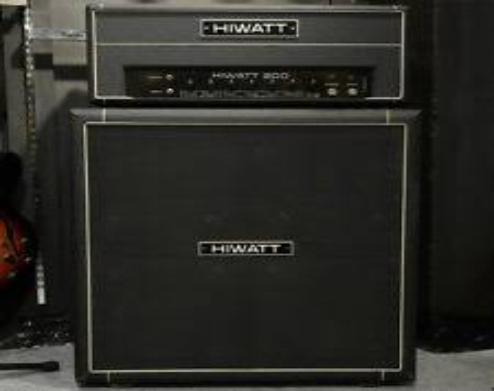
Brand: Hiwatt
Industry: Electronic